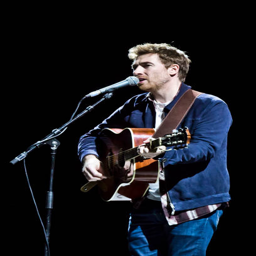
acoustic artist performs live in support of folk rock artist on stage during a concert .